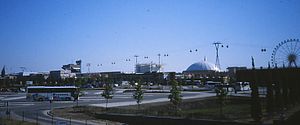
Expo-Seilbahn
Svævebanens mange gondoler på vej over det store område
Expo-Seilbahn, svævebanen over området på EXPO 2000 i Hannover. Den 20. juni 2000.
Expo-Seilbahn var en svævebane ved verdensudstillingen Expo 2000 i Hannover, Tyskland. Banen eksisterede kun i de fem måneder, som Expo 2000 var åben.